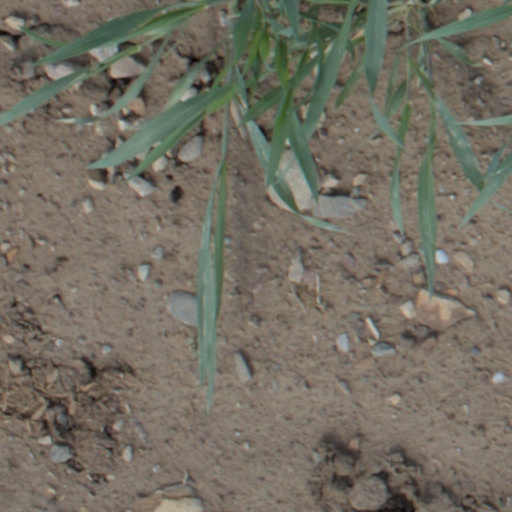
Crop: wheat